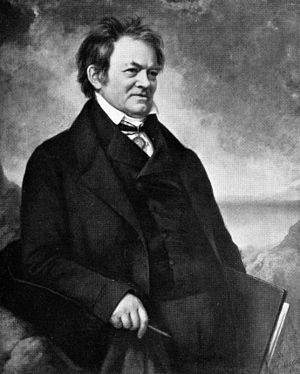
Carl Ritter / Liv og gerning
Carl Ritter (1844).
Carl Ritter anses sammen med Alexander von Humboldt som grundlægger af den videnskabelige geografi.